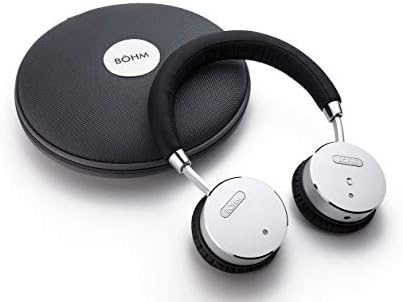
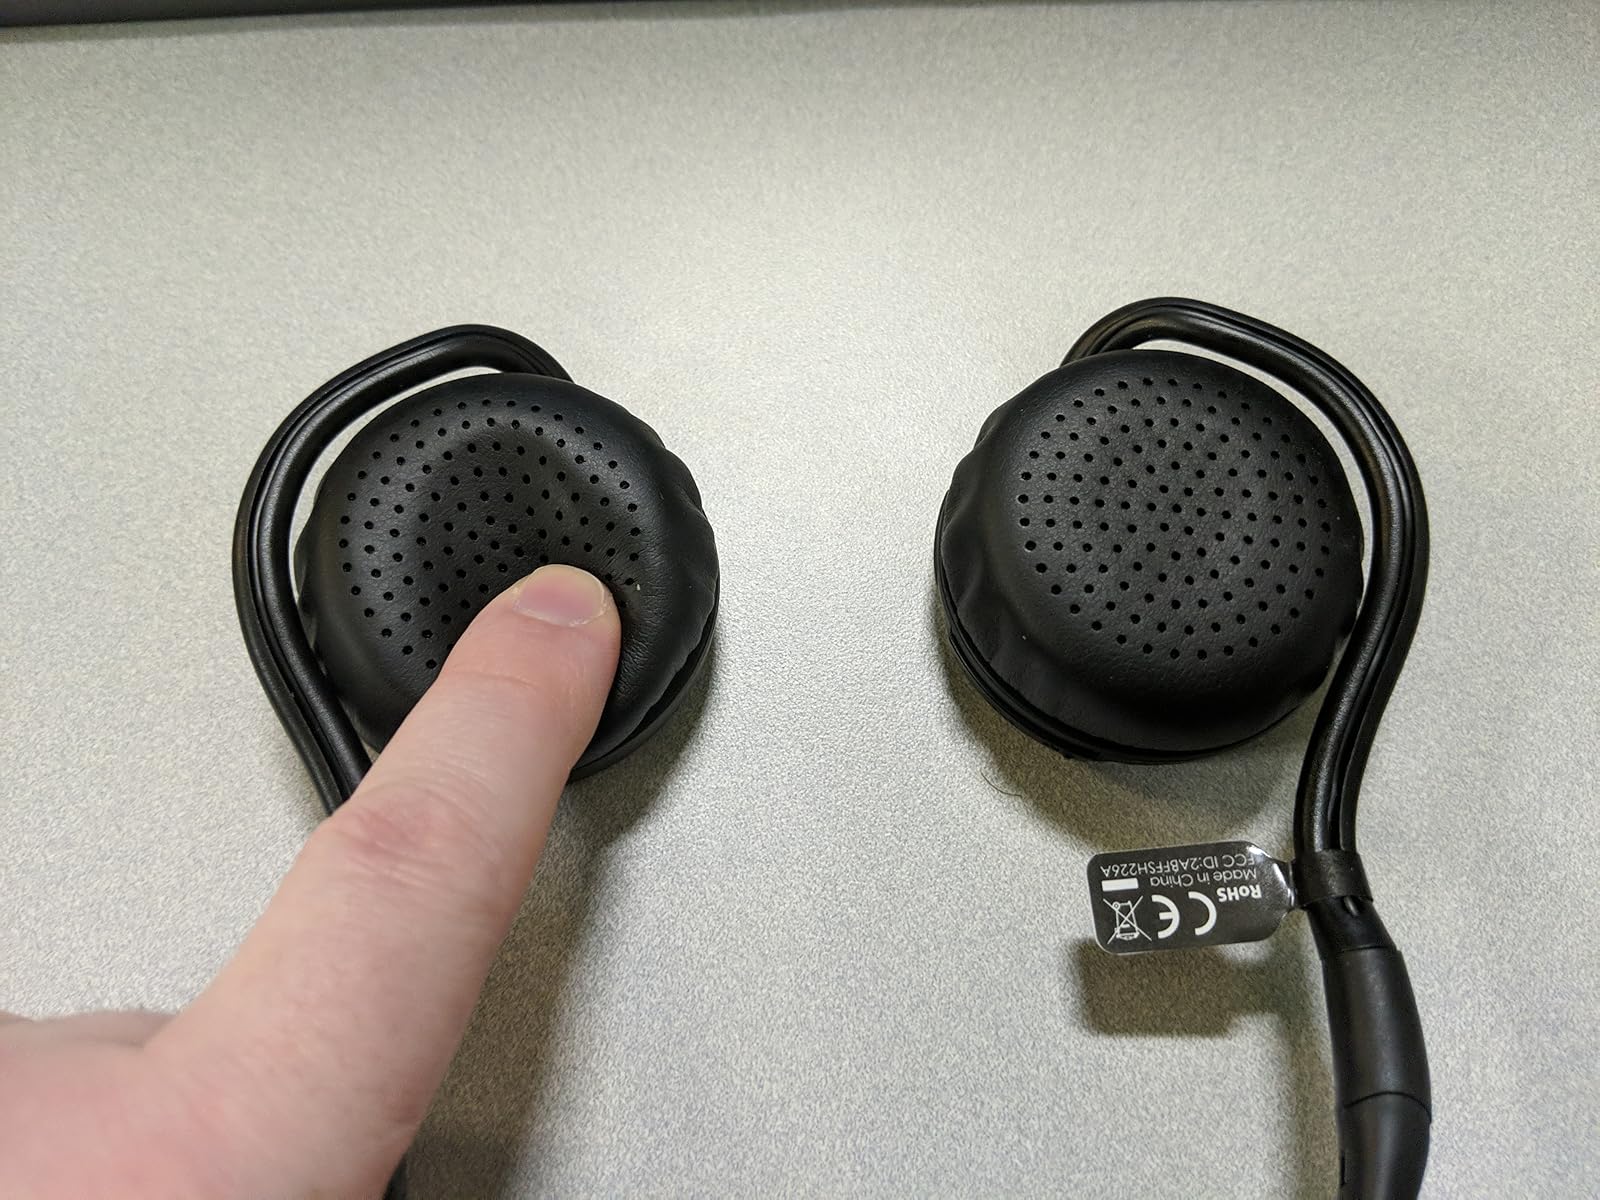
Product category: headphones
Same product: no